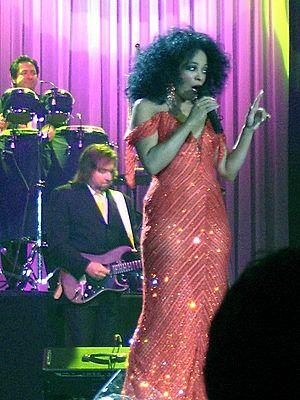
Diana Ernestine Earle Ross plus connue sous le nom de Diana Ross, née le 26 mars 1944 à Détroit, est une chanteuse, compositrice et actrice américaine.